Jamaal Williams

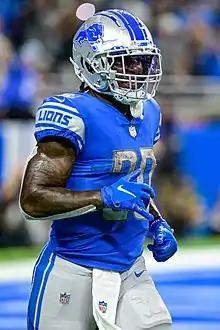
Williams with the Lions in 2022

On March 19, 2021, Williams signed a two-year contract with the Lions. In the Lions' 2021 regular season opener, he had 110 scrimmage yards in the 41–33 loss to the San Francisco 49ers. On November 25, 2021, Williams carried the ball for the 585th time in his career, breaking the NFL record previously held by Phillip Lindsay for the most carries without ever fumbling. Williams finished the 2021 season with 153 carries for 601 rushing yards and three rushing touchdowns to go along with 26 receptions for 157 receiving yards.